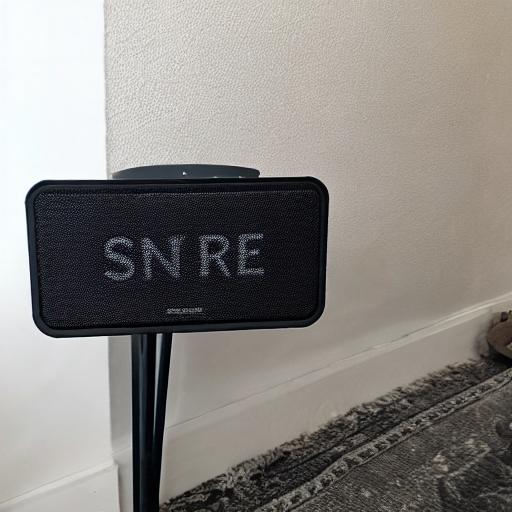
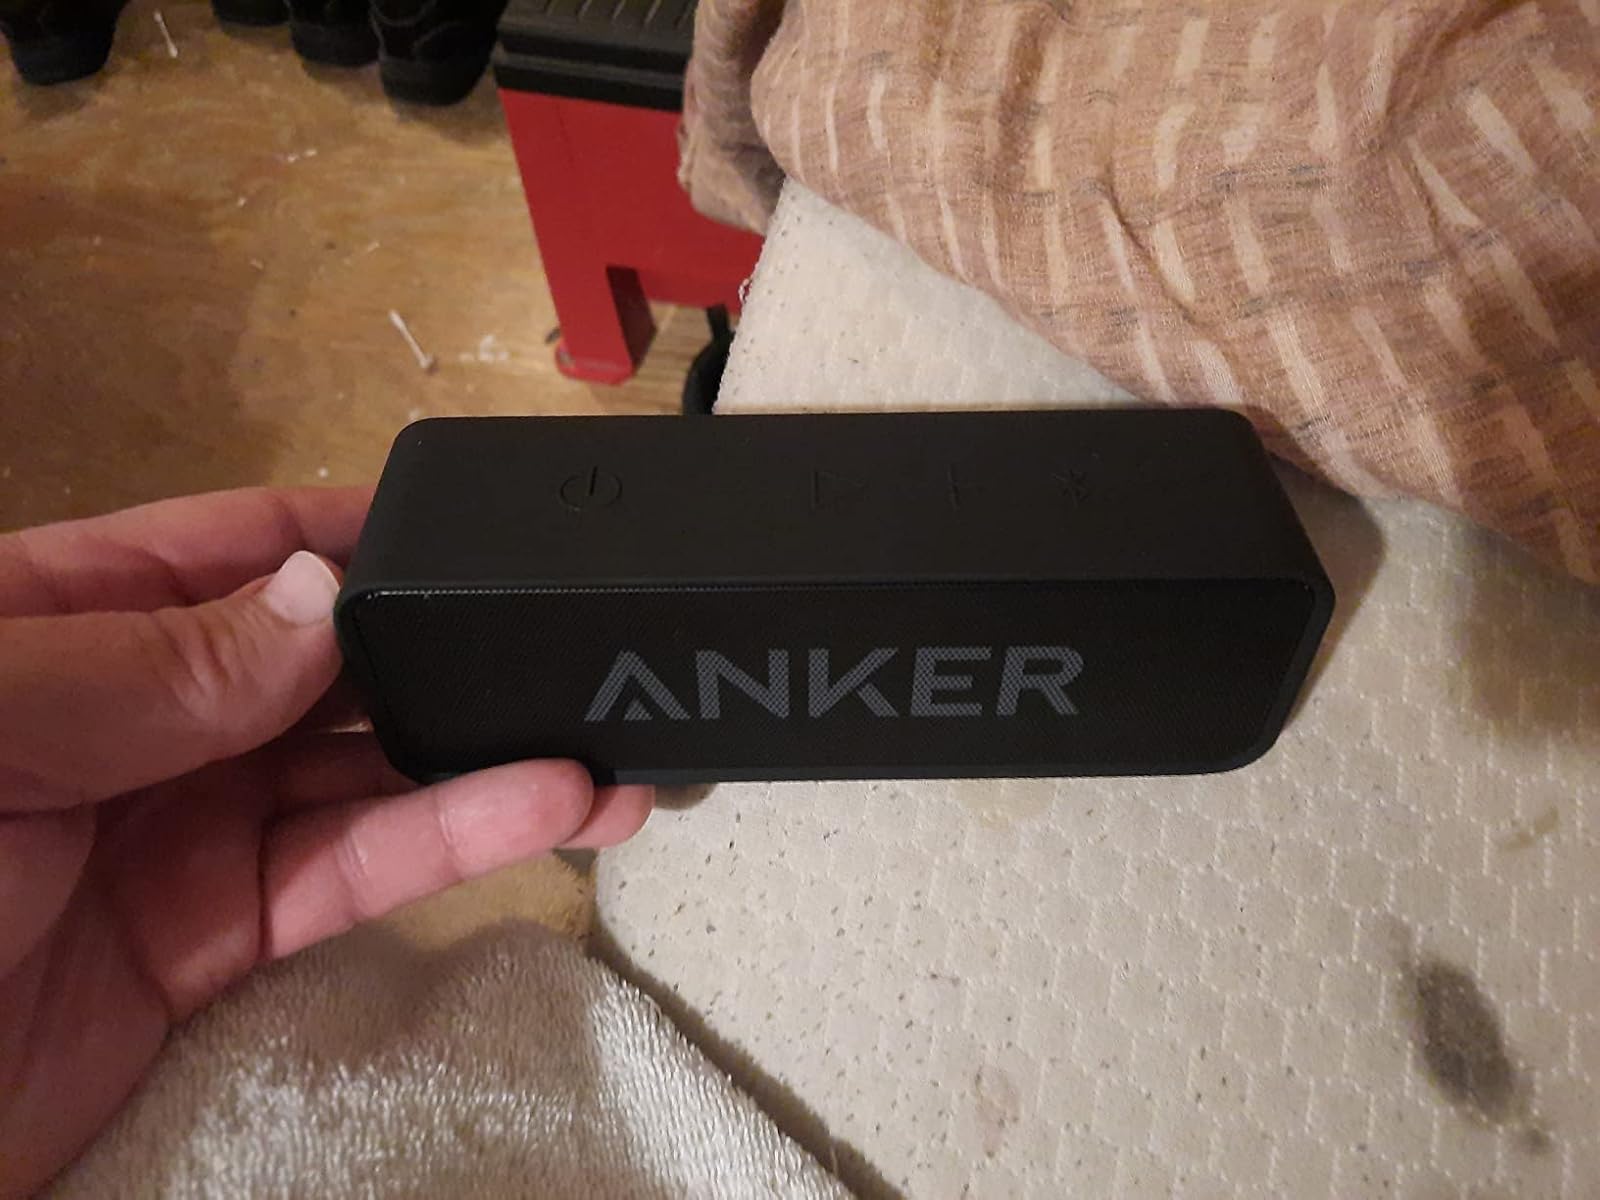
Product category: speaker
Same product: no